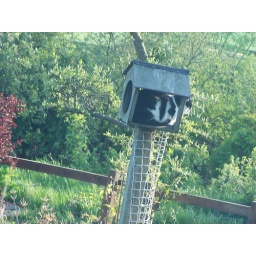
Rappy- in next door bird table